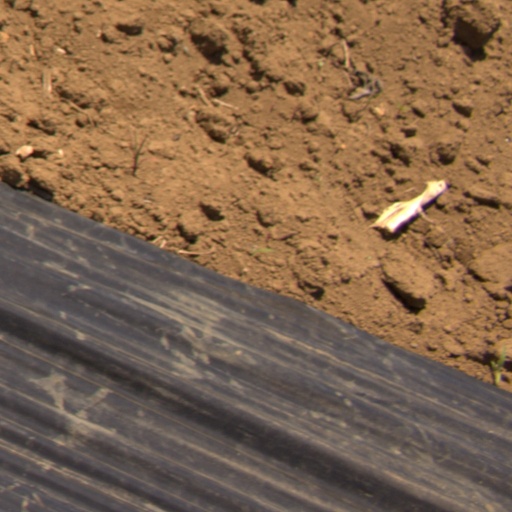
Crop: Jerusalem artichoke